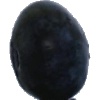
Label: blueberry